7 Things

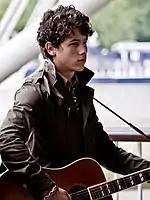
The release of "7 Things" was followed by allegations that it was about Nick Jonas of the Jonas Brothers.

Allegations that "7 Things" was about Nick Jonas, lead singer of the Jonas Brothers, arose soon after the song's premiere on the May 13, 2008, broadcast of the "Elvis Duran and the Morning Show". Cyrus and Jonas had dated for a year and a half before breaking up in late 2007. Cyrus claimed, "Nick and I loved each other" and that after the breakup she "bawled for a month straight" while trying to rebel "against everything Nick wanted [her] to be".